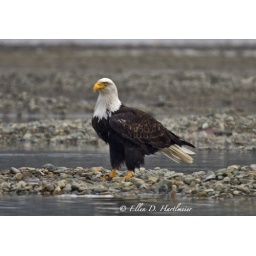
On a gravel bar in the river IMG_5654.jpg